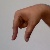
The image shows a hand gesture representing the letter 'Q' in Indian Sign Language.